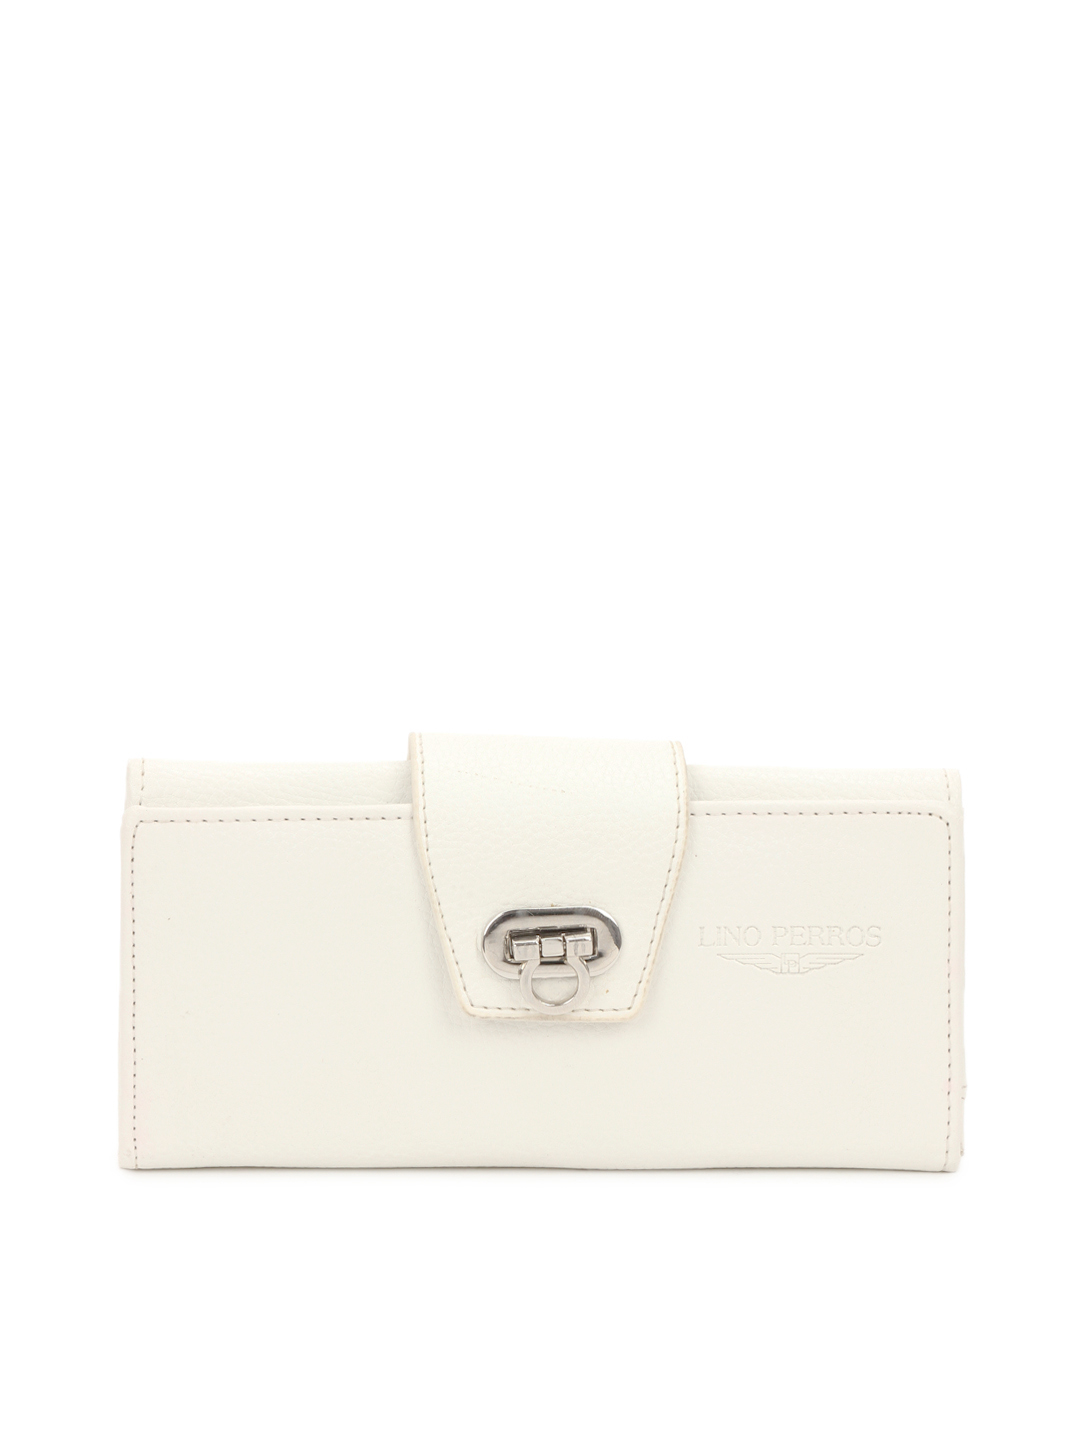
Lino Perros Women White Wallet
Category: Accessories / Wallets / Wallets
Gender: Women
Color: White
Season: Summer 2012
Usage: Casual